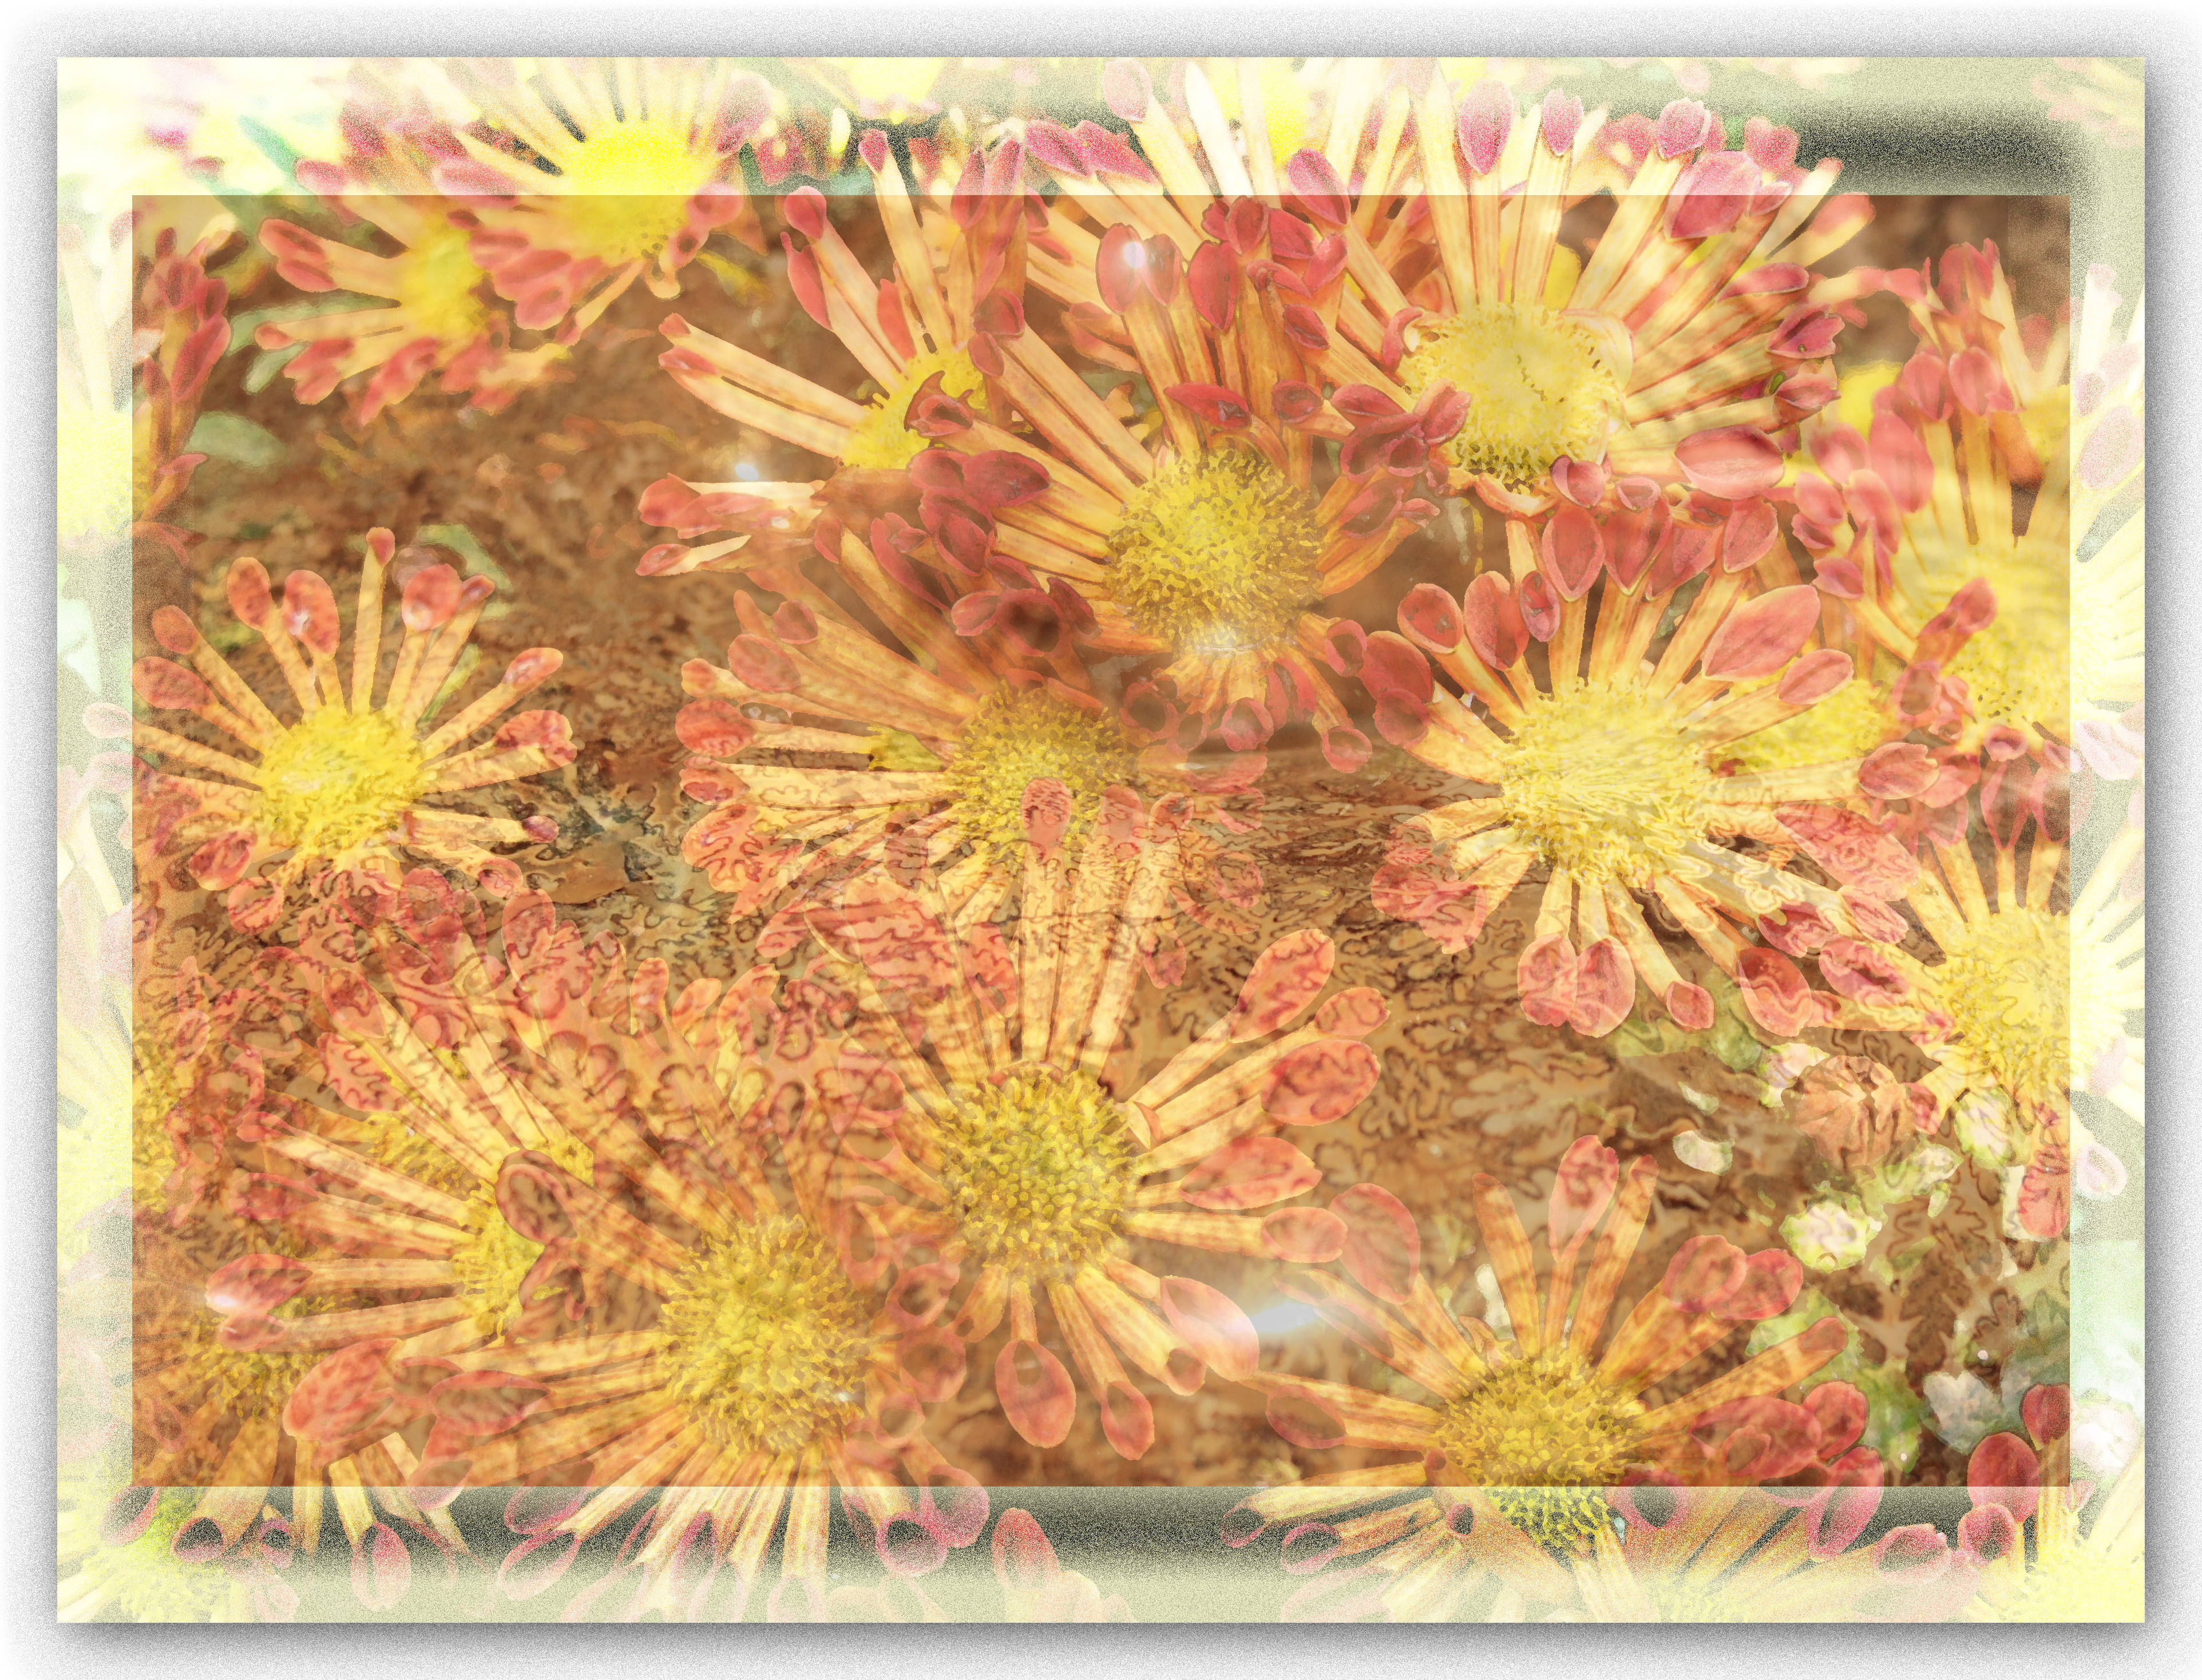
plant, leaf, flower, pattern, autumn, botany, flora, design, flowering plant, daisy family, land plant